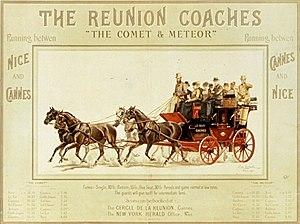
Illustration de Charles Detaille pour une affiche publicitaire intitulée The Reunion coaches ""The Comet &amp
Charles Detaille né en 1852 à Saint-Germain-en-Laye et mort le 14 mars 1894 à Beaulieu-sur-Mer est un peintre français.